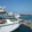
Label: ship